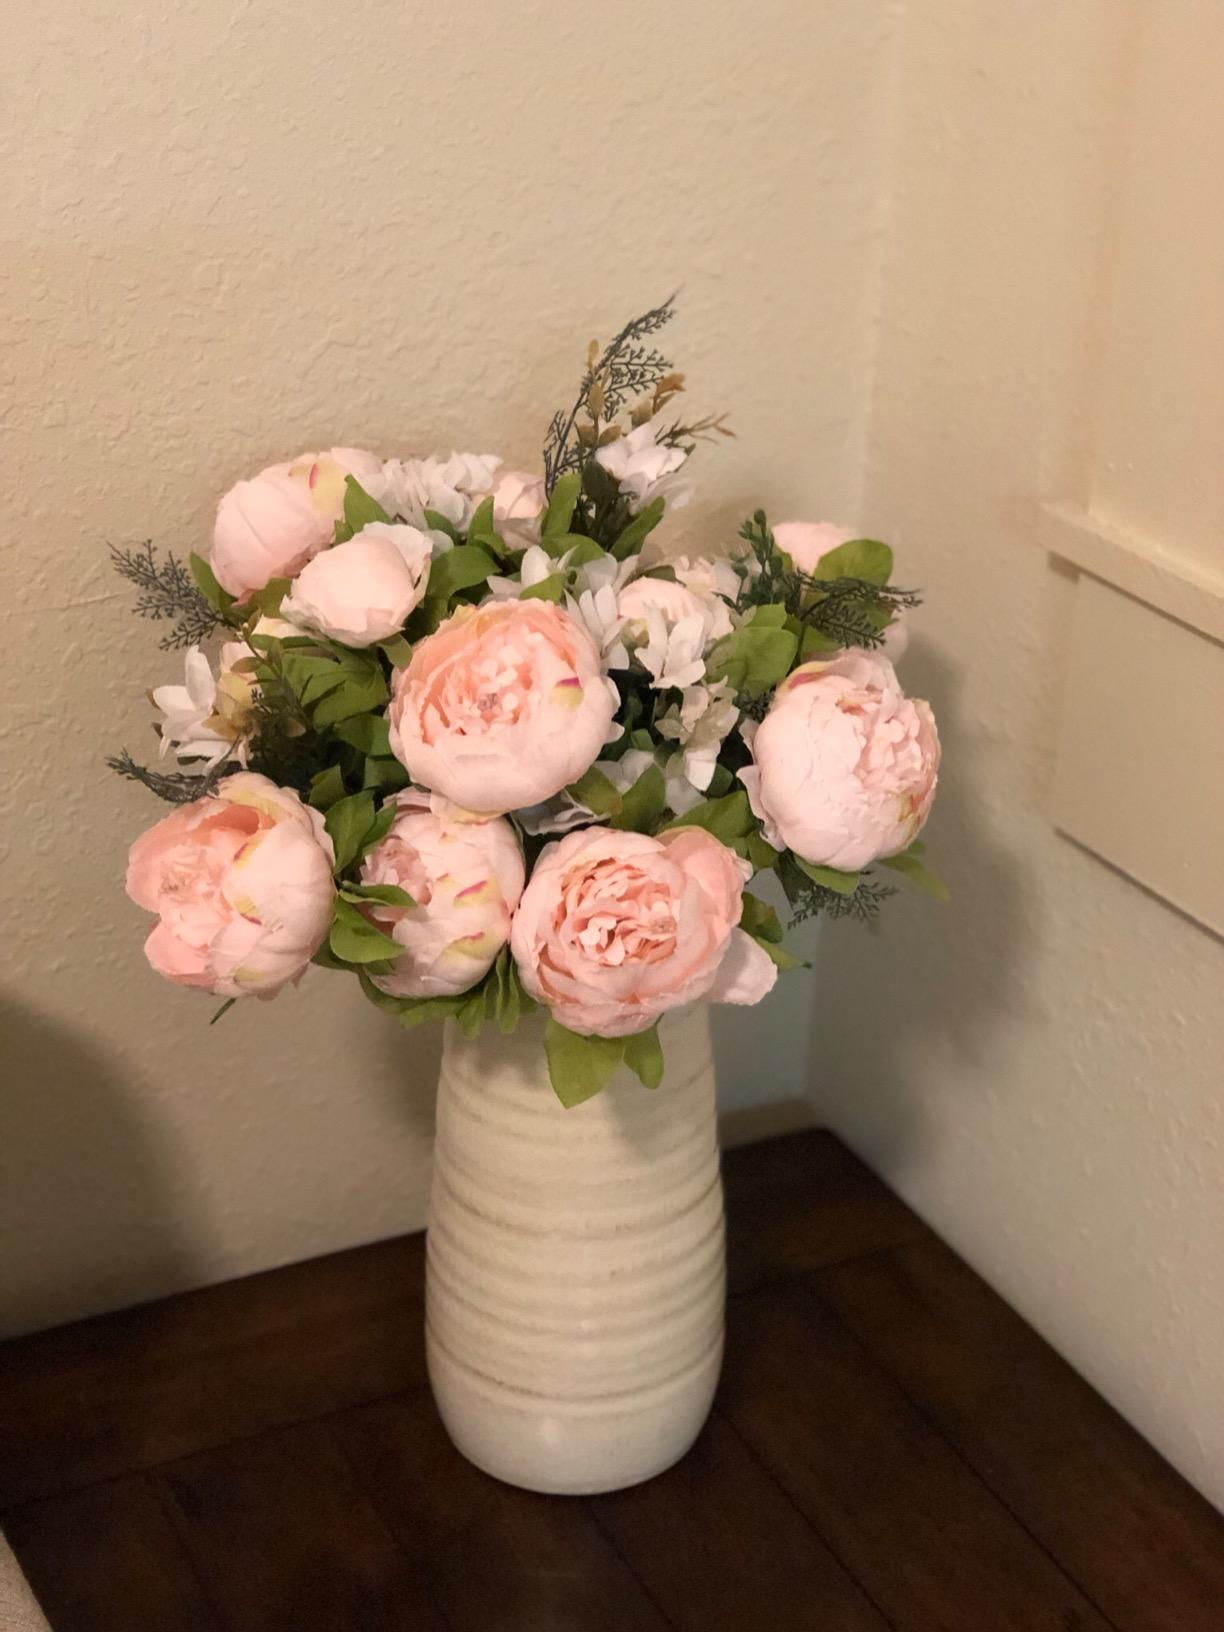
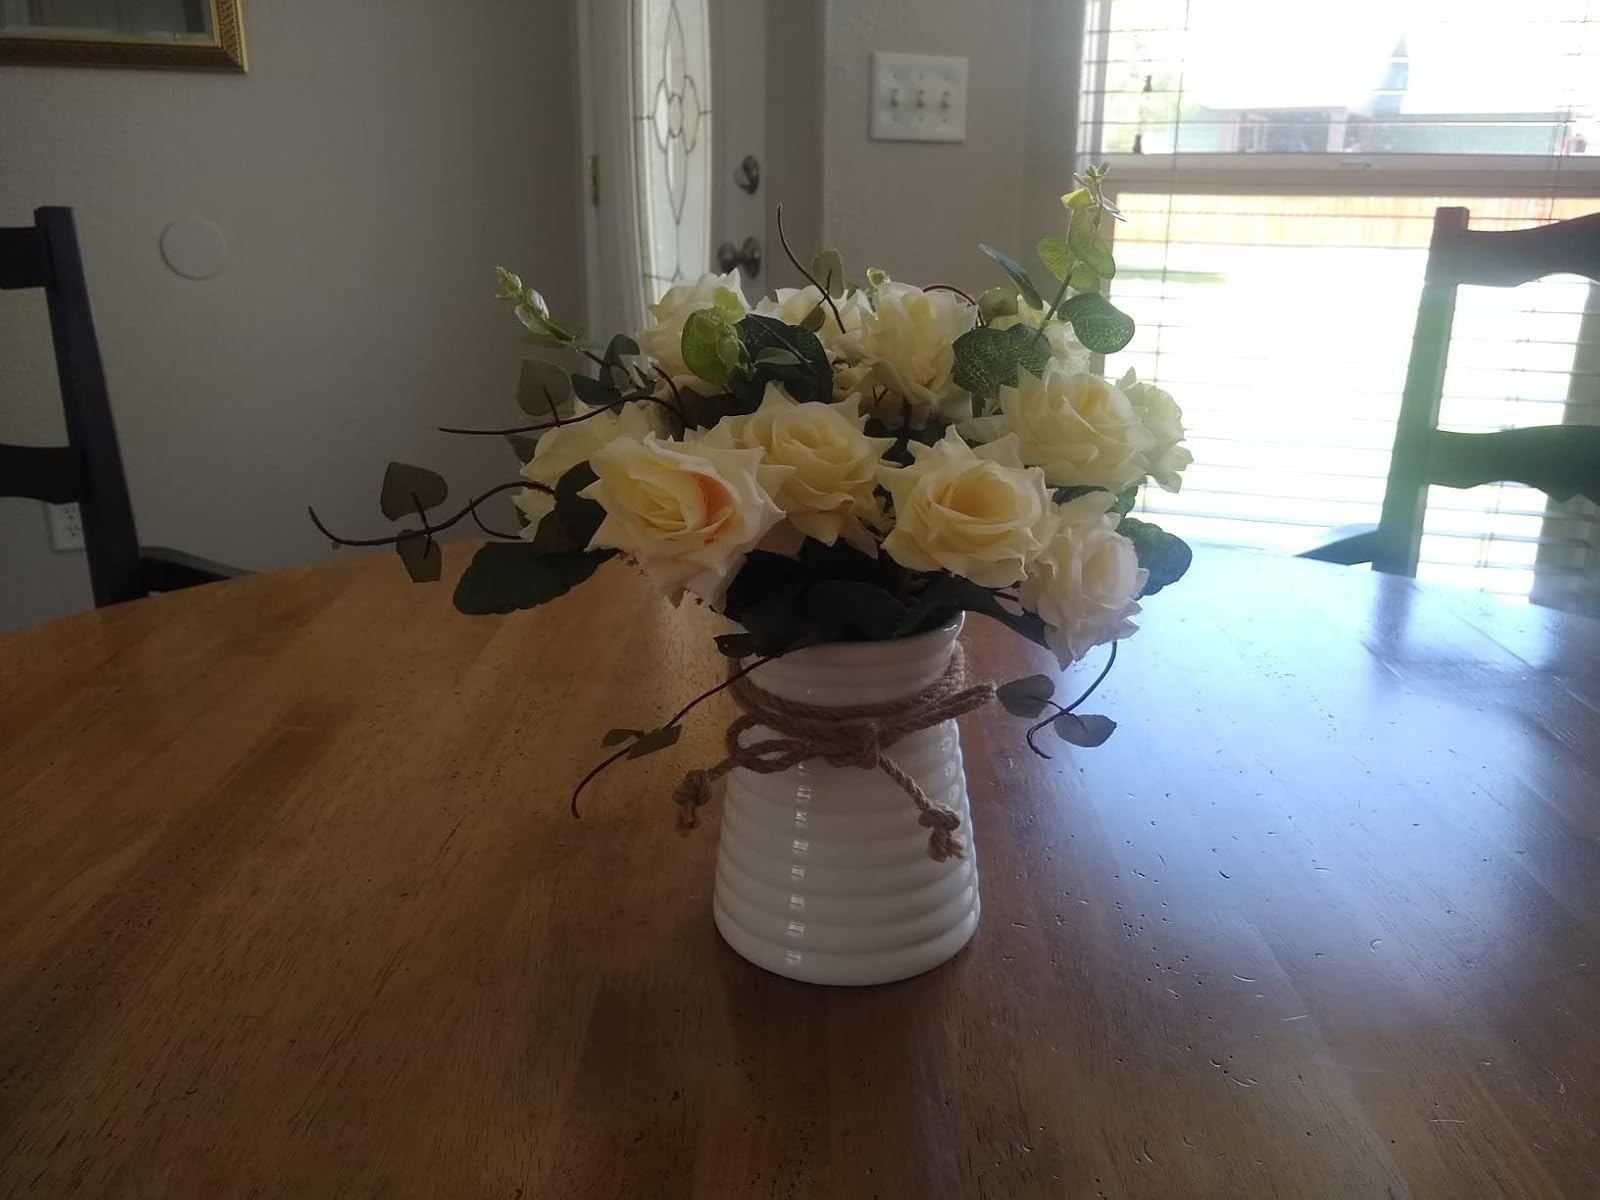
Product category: vase
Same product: no